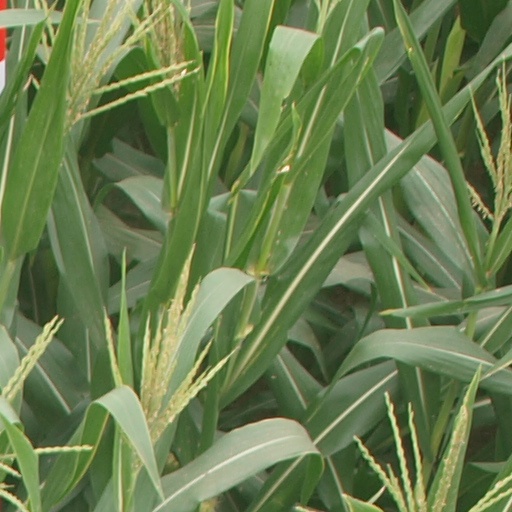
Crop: maize; corn